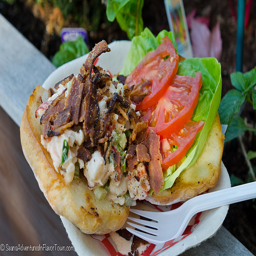
A white plate topped with a sandwich filled with veggies.
a sandwhich loaded with meat and vegetables on a plate
This is a bacon, lettuce, tomato and chicken salad sandwich on a plate.
This sandwich has chicken, bacon, tomatoes, and lettuce.
a plastic fork and a beef sandwich with tomatoes and lettuce